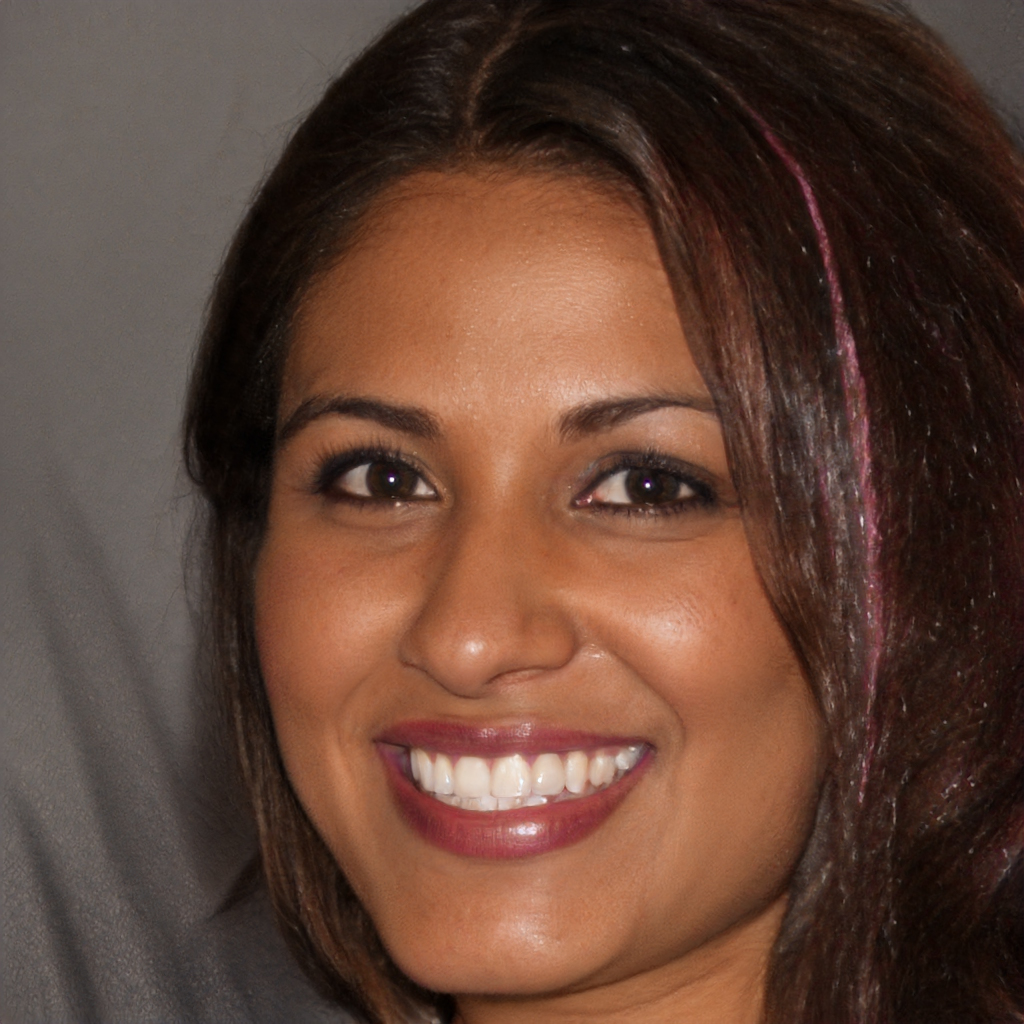
Gender: Female